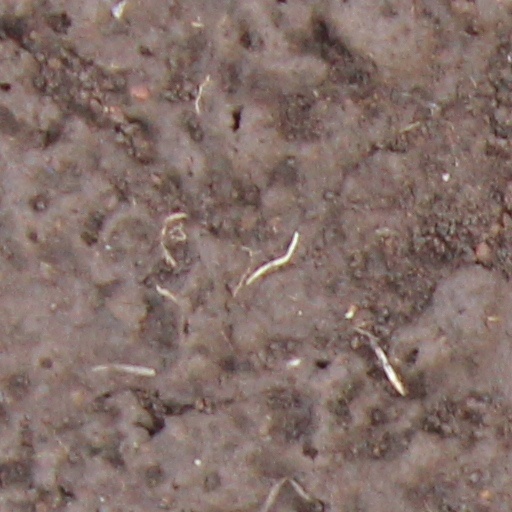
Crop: wheat